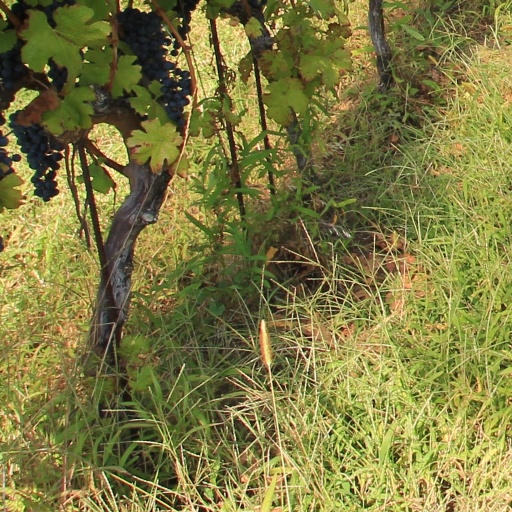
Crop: grape